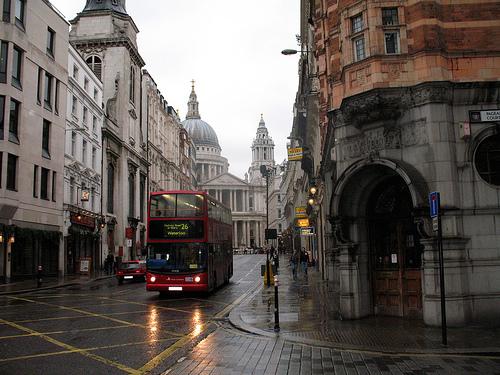
Weather: rain or strom